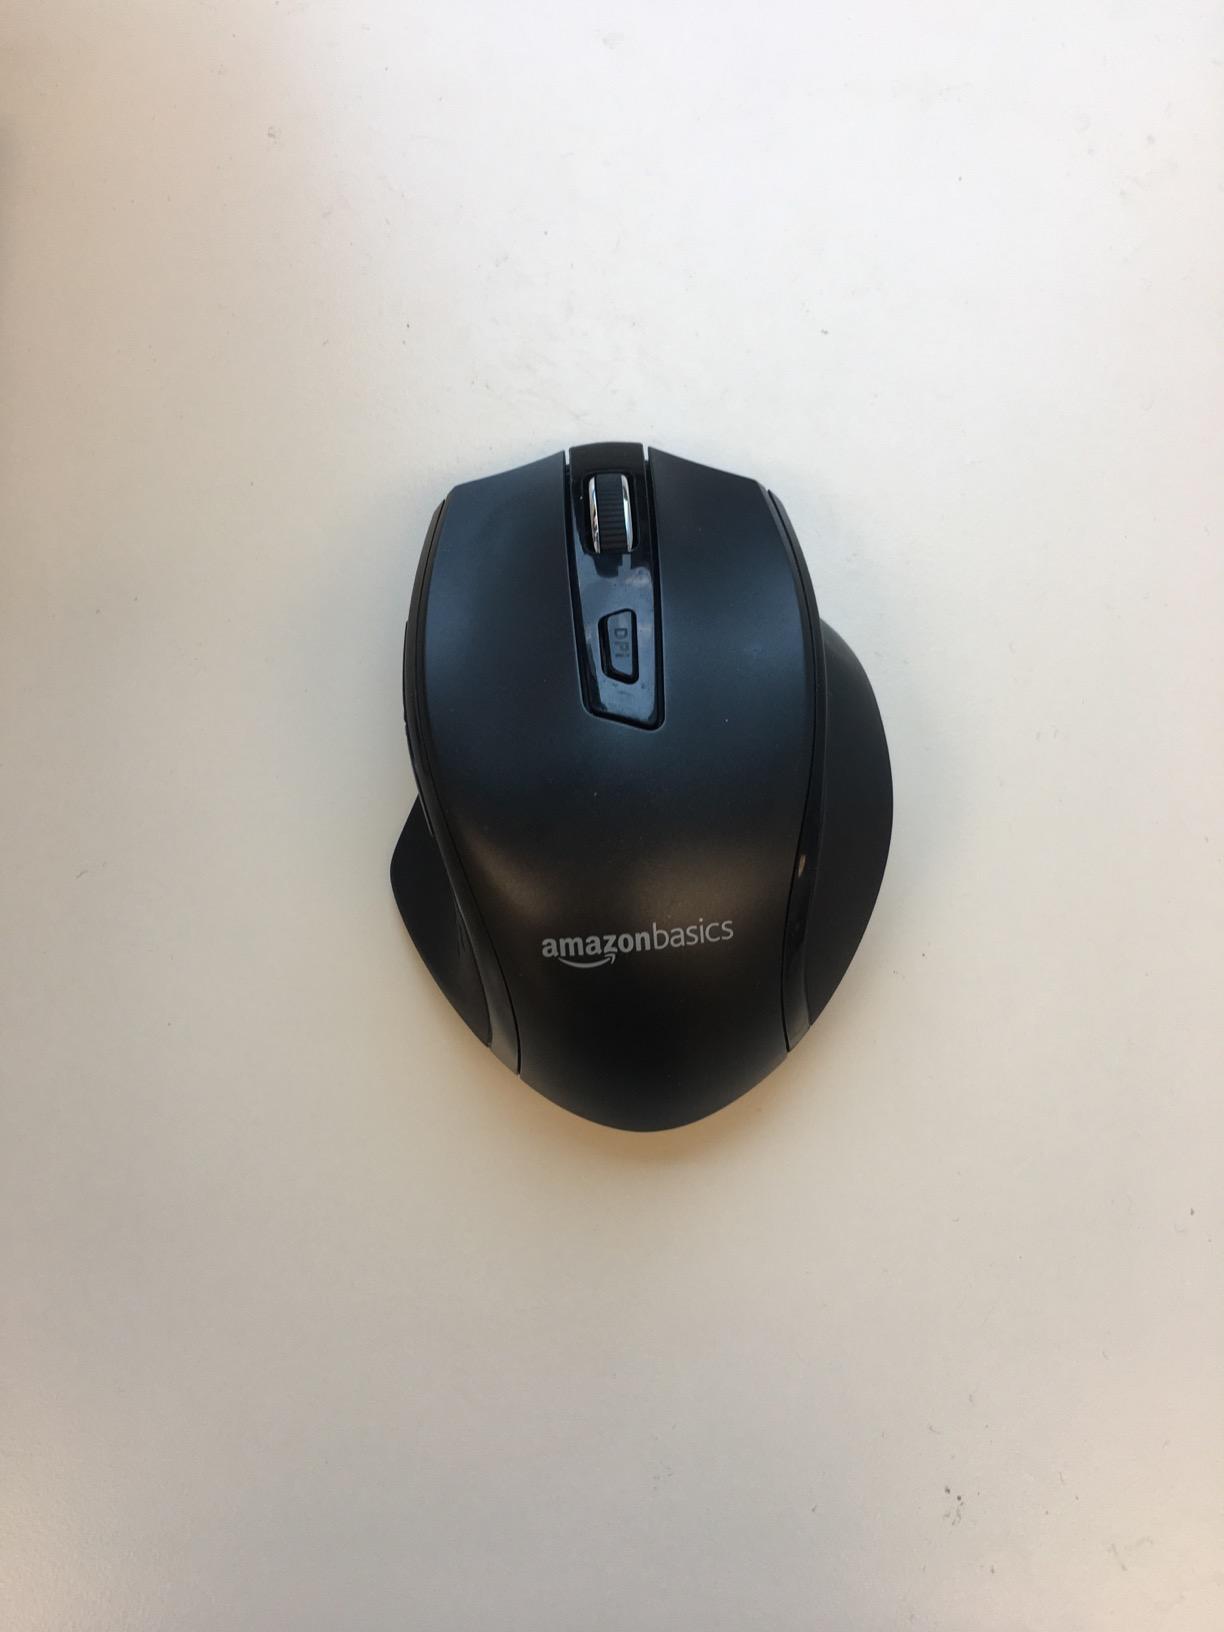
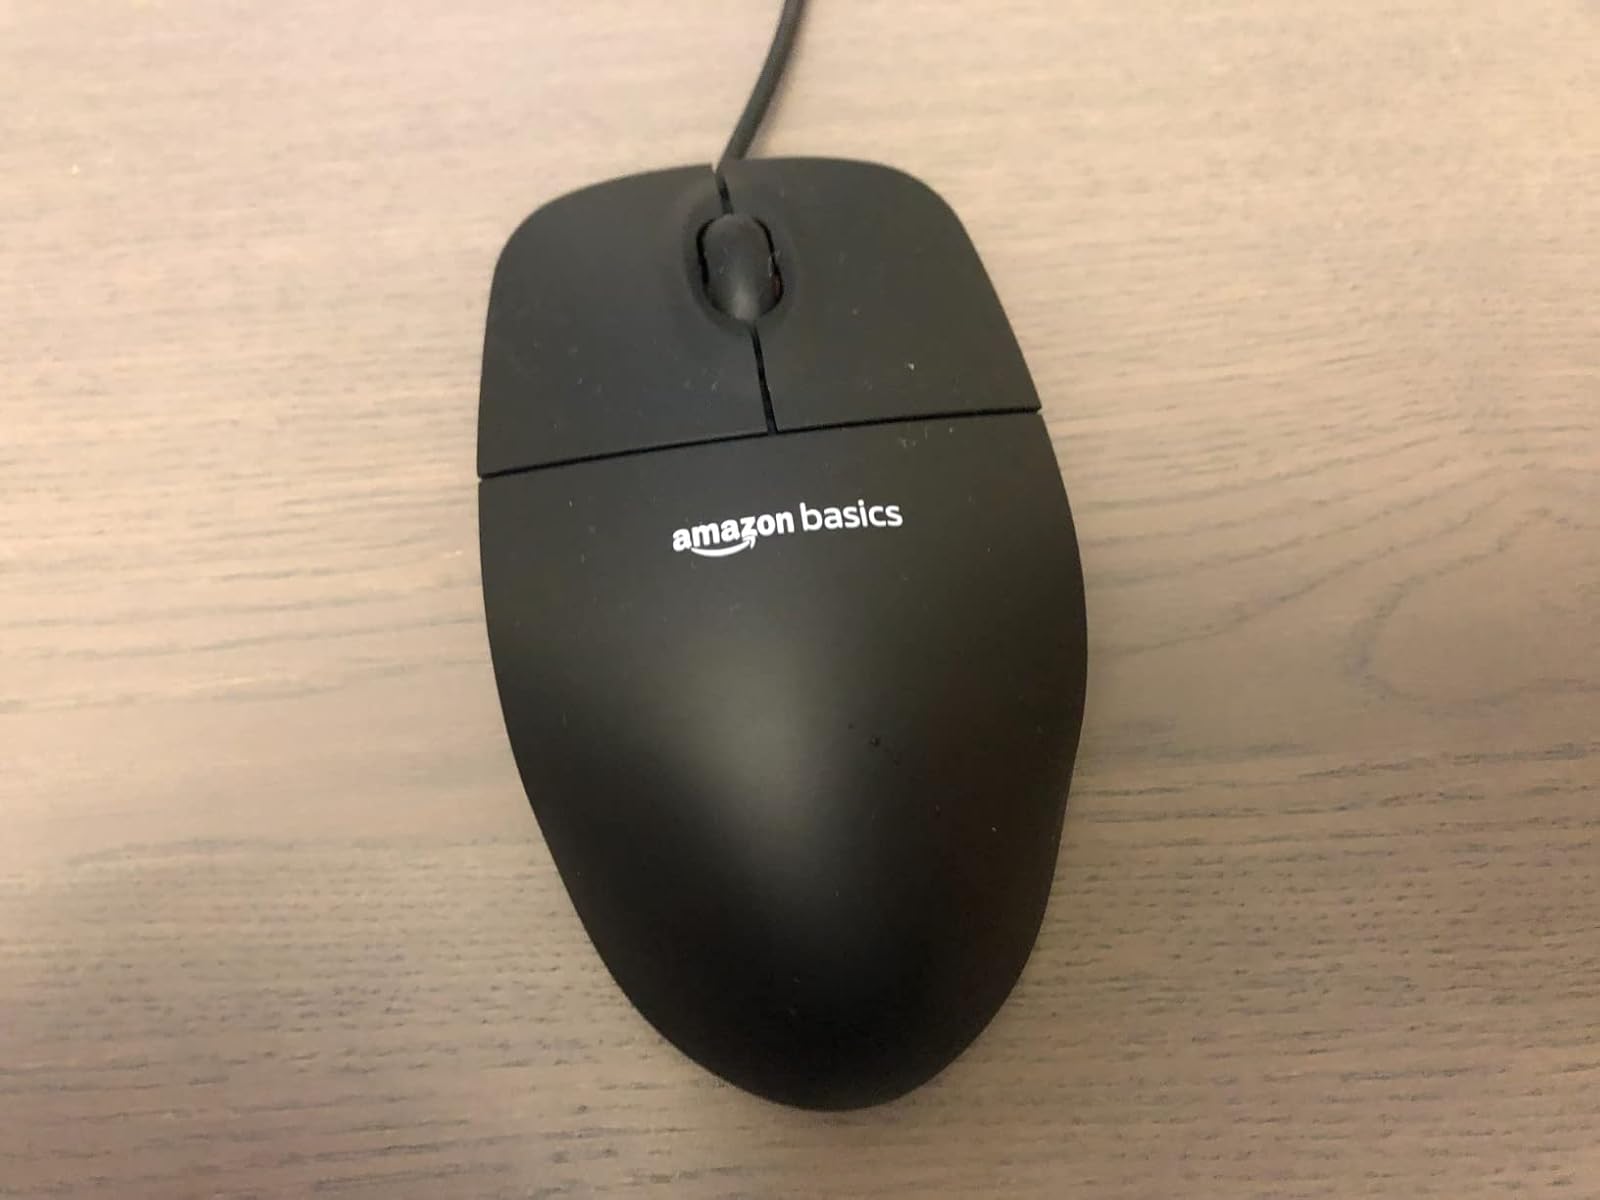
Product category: mouse
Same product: no